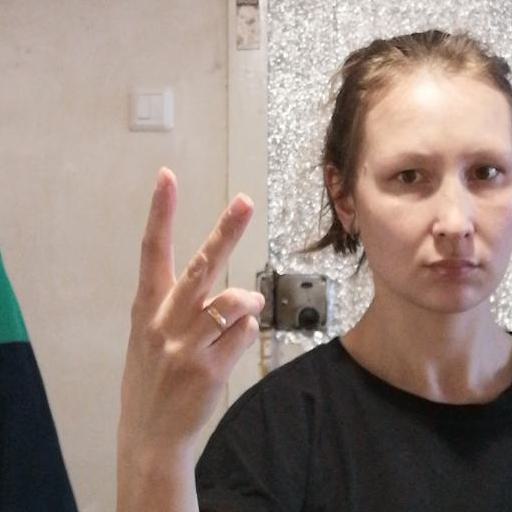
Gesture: peace_inverted